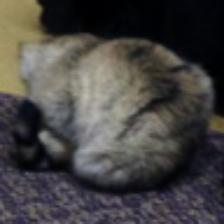
Label: NonHuman